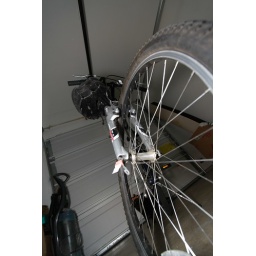
Wide angle cat view of the mountain bike in the garage